Big Thinkers (video game series)

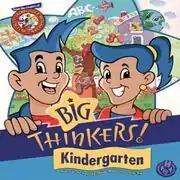

Big Thinkers is a short line series of educational games from Humongous Entertainment, which revolved around siblings Ben and Becky Brightly (voiced by Mike Shapiro and Karen Kay Cody respectively), two characters with the ability to shape-shift into any object they desire. The series contains two games: "Big Thinkers! Kindergarten" and "Big Thinkers! 1st Grade". Both titles feature the same goal of collecting stars. The title was conceived and developed by Jonathan Maier.